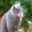
Label: cat